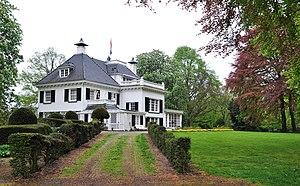
Enschede est une commune et ville néerlandaise, située en province d'Overijssel, dans la région de Twente. Ville la plus peuplée de la province avec 158 961 habitants lors du recensement de 2019, elle n'en est cependant pas le chef-lieu, qui est Zwolle.